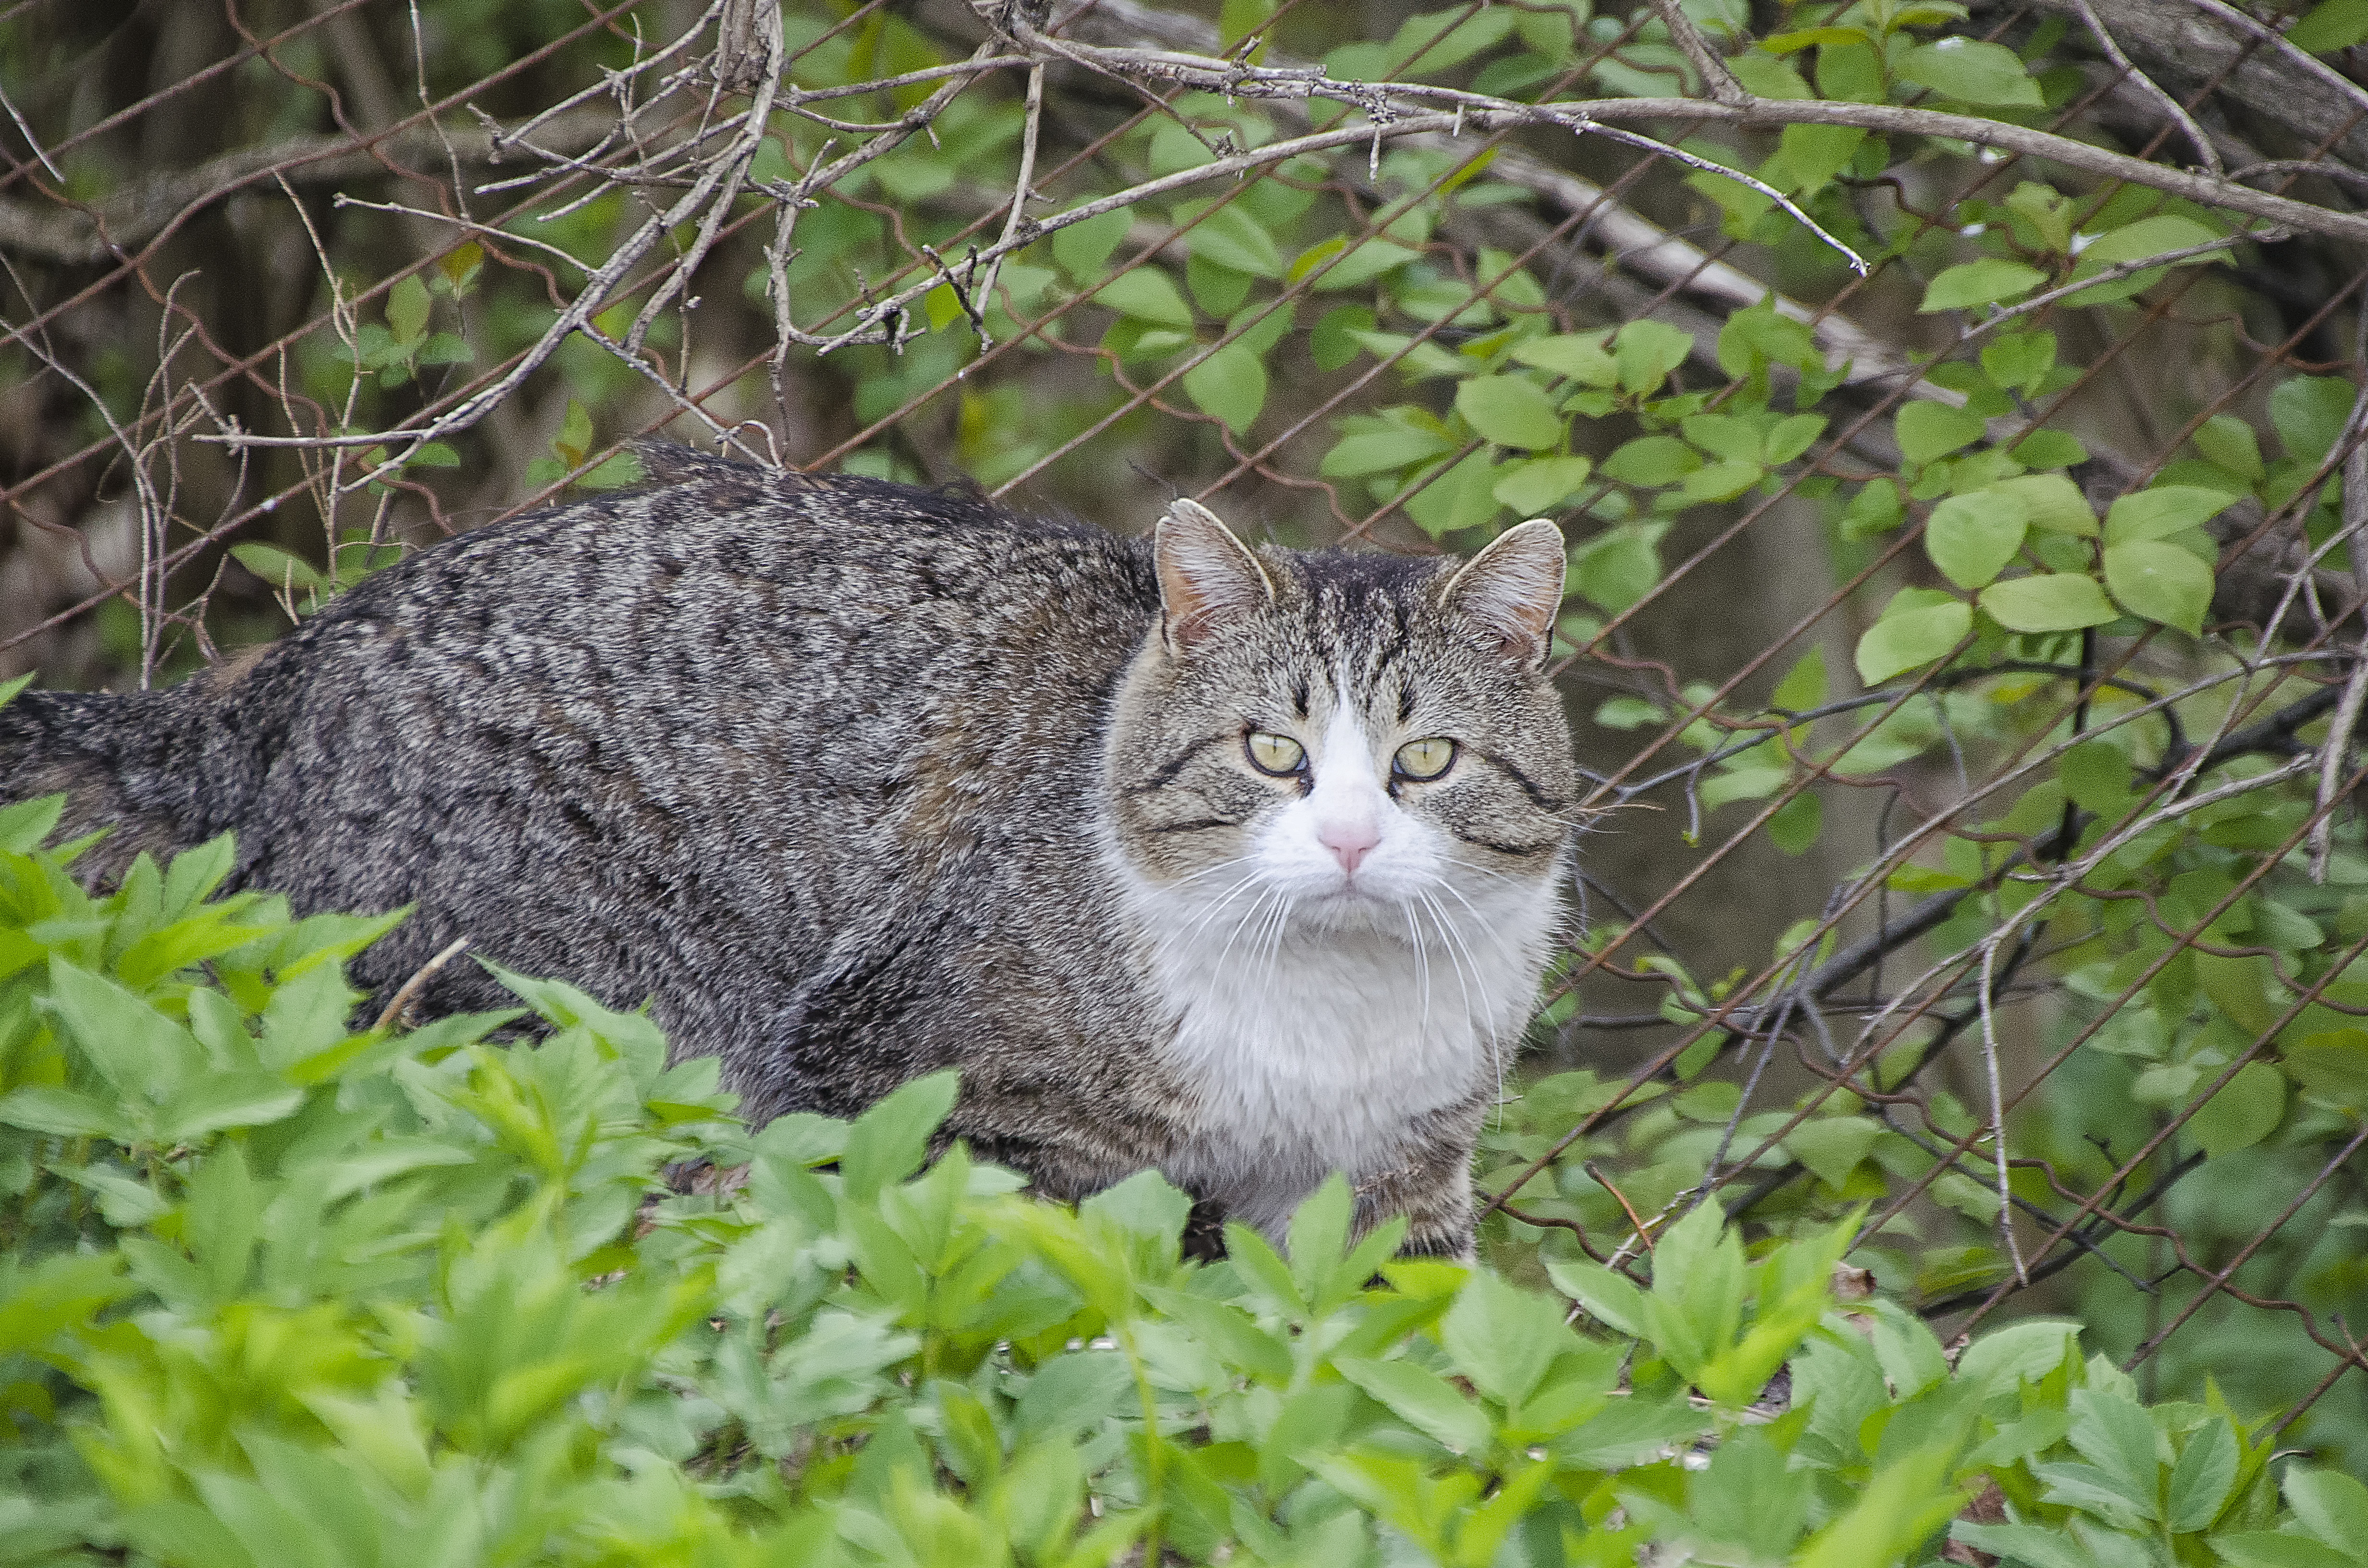
nature, grass, flower, wildlife, cat, mammal, fauna, whiskers, canada, vertebrate, chat, quebec, sherbrooke, tabby cat, wild cat, small to medium sized cats, cat like mammal